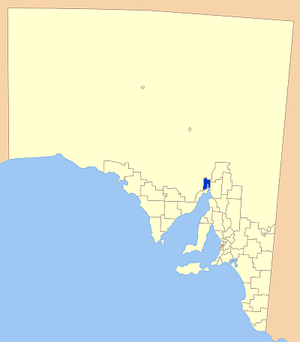
La ville de Port Augusta est une zone d'administration locale située à l'extrémité nord du golfe Spencer en Australie-Méridionale en Australie. Elle abrite la plus importante centrale électrique de l'État.